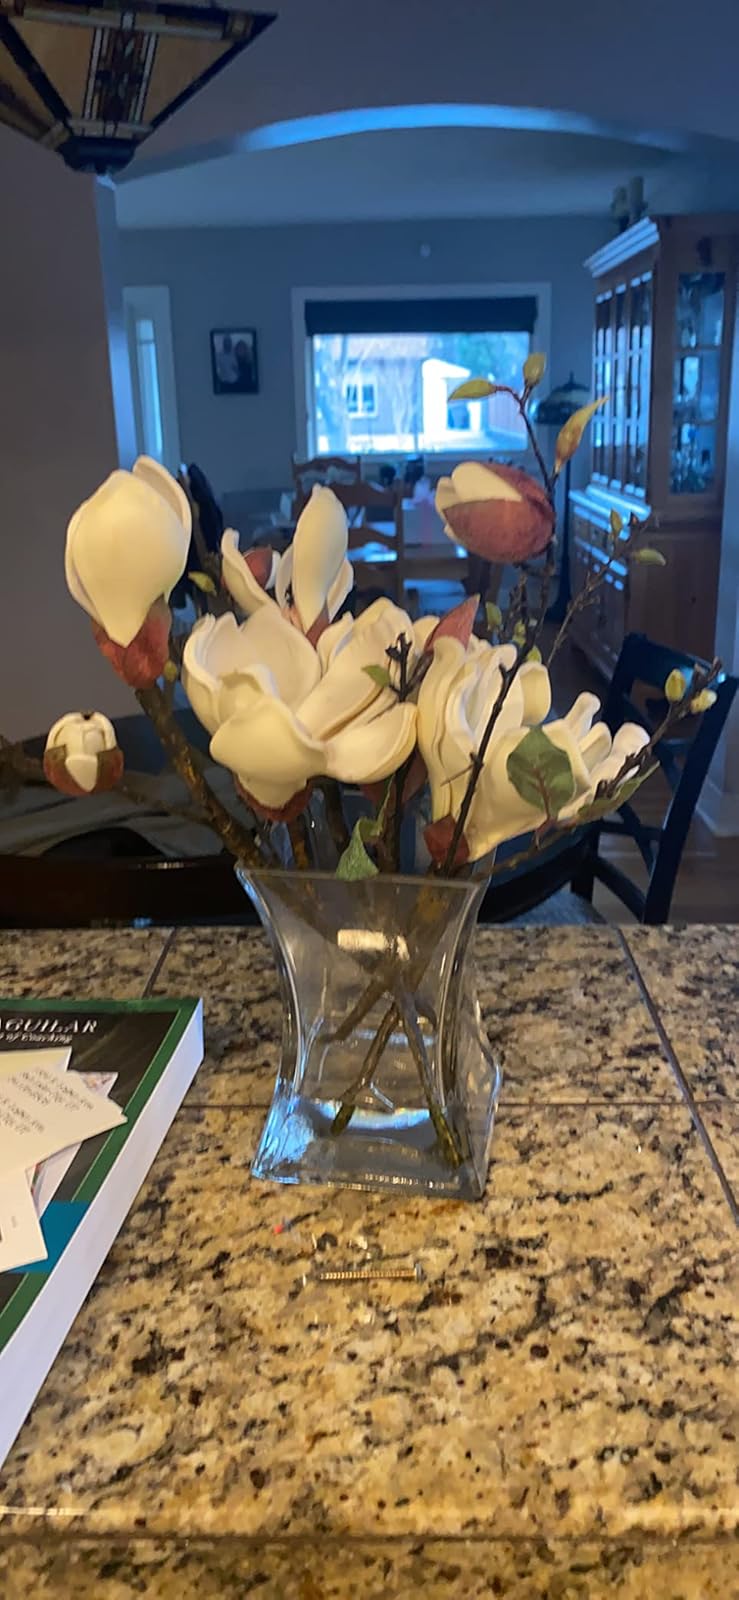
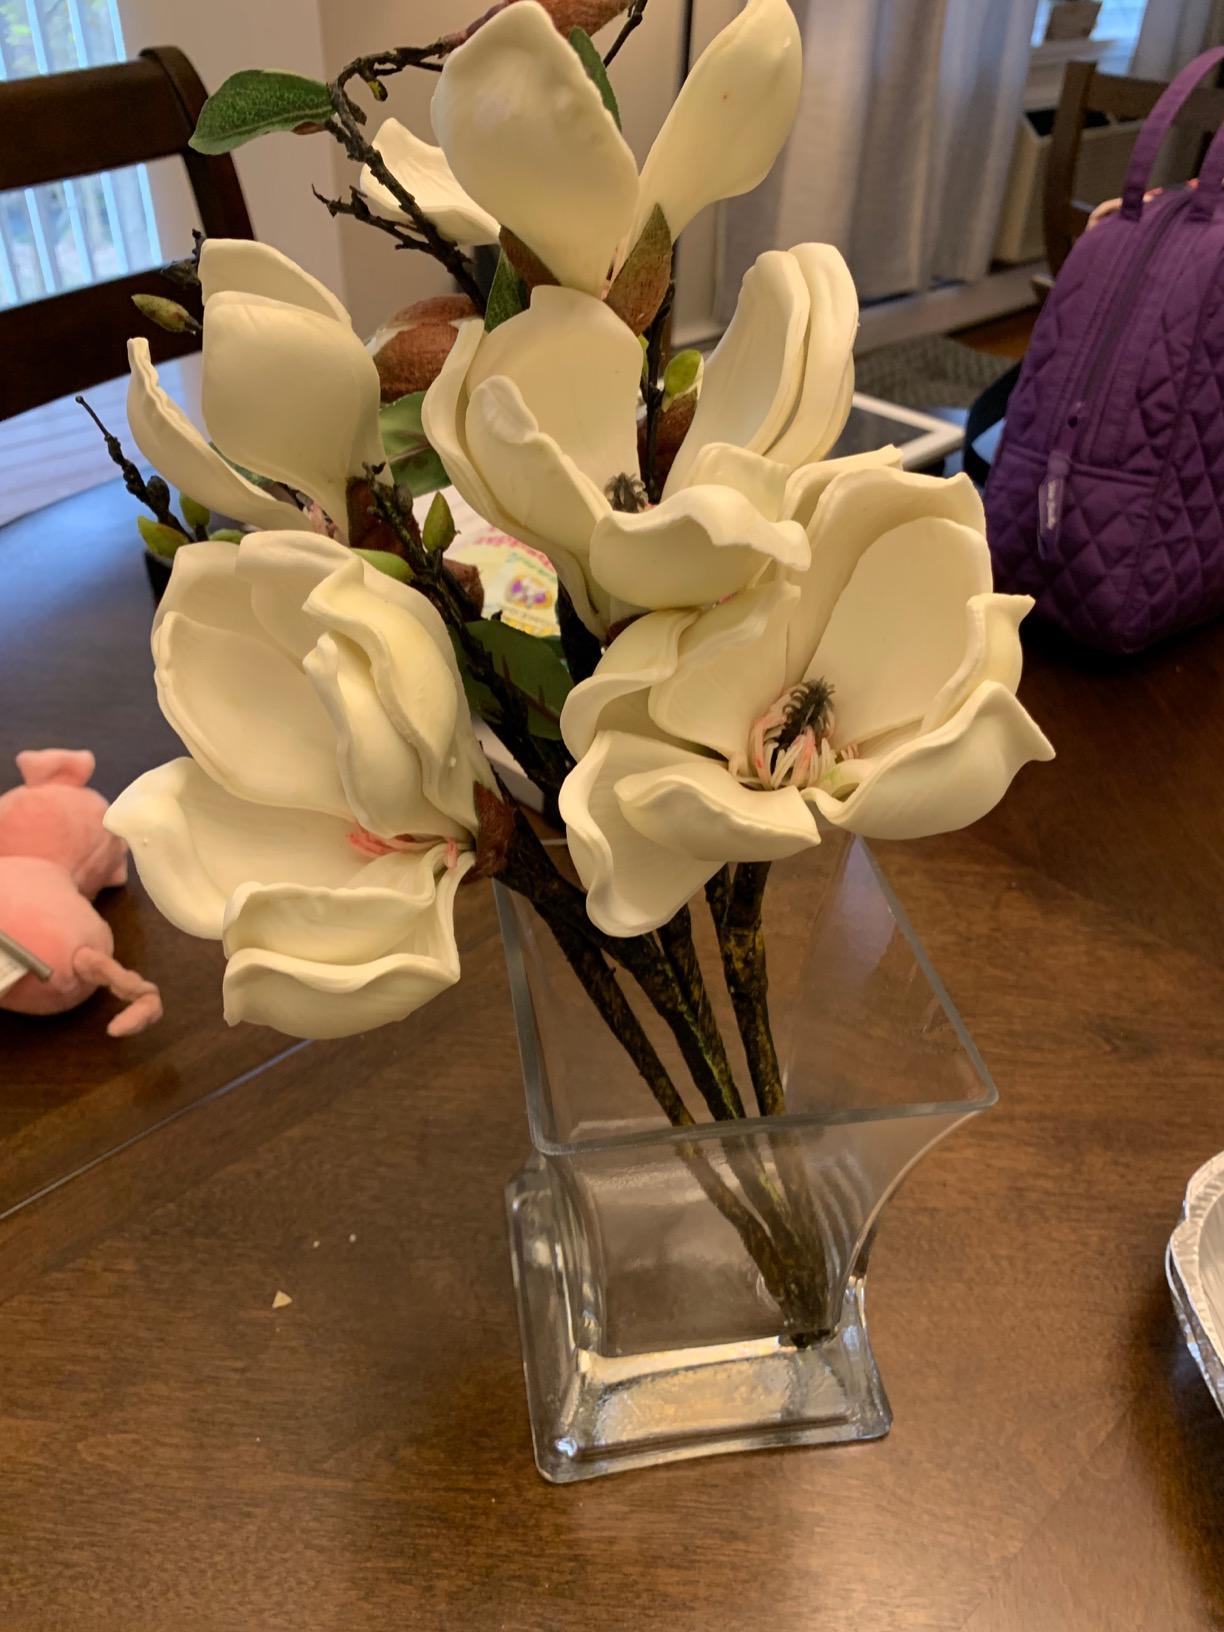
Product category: vase
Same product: yes